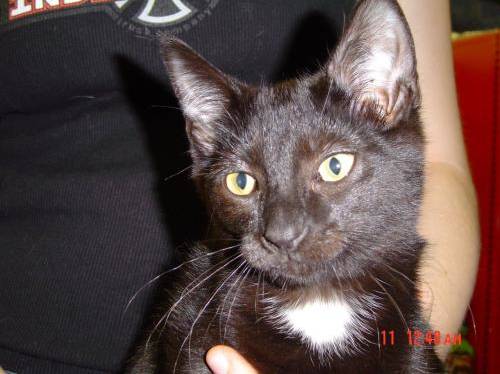
Label: cat